Daniel Cordier

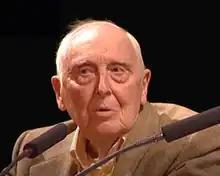
Cordier in 2012

Daniel Cordier (10 August 1920 – 20 November 2020) was a French Resistance fighter, historian and art dealer. As a member of the Camelots du Roi, he engaged with Free France in June 1940. He was secretary to Jean Moulin from 1942 to 1943, and his opinions evolved to the left. He was named a Companion of the Liberation in 1944, and, after the war, he became a historian and art dealer. He was an advocate for gay rights.